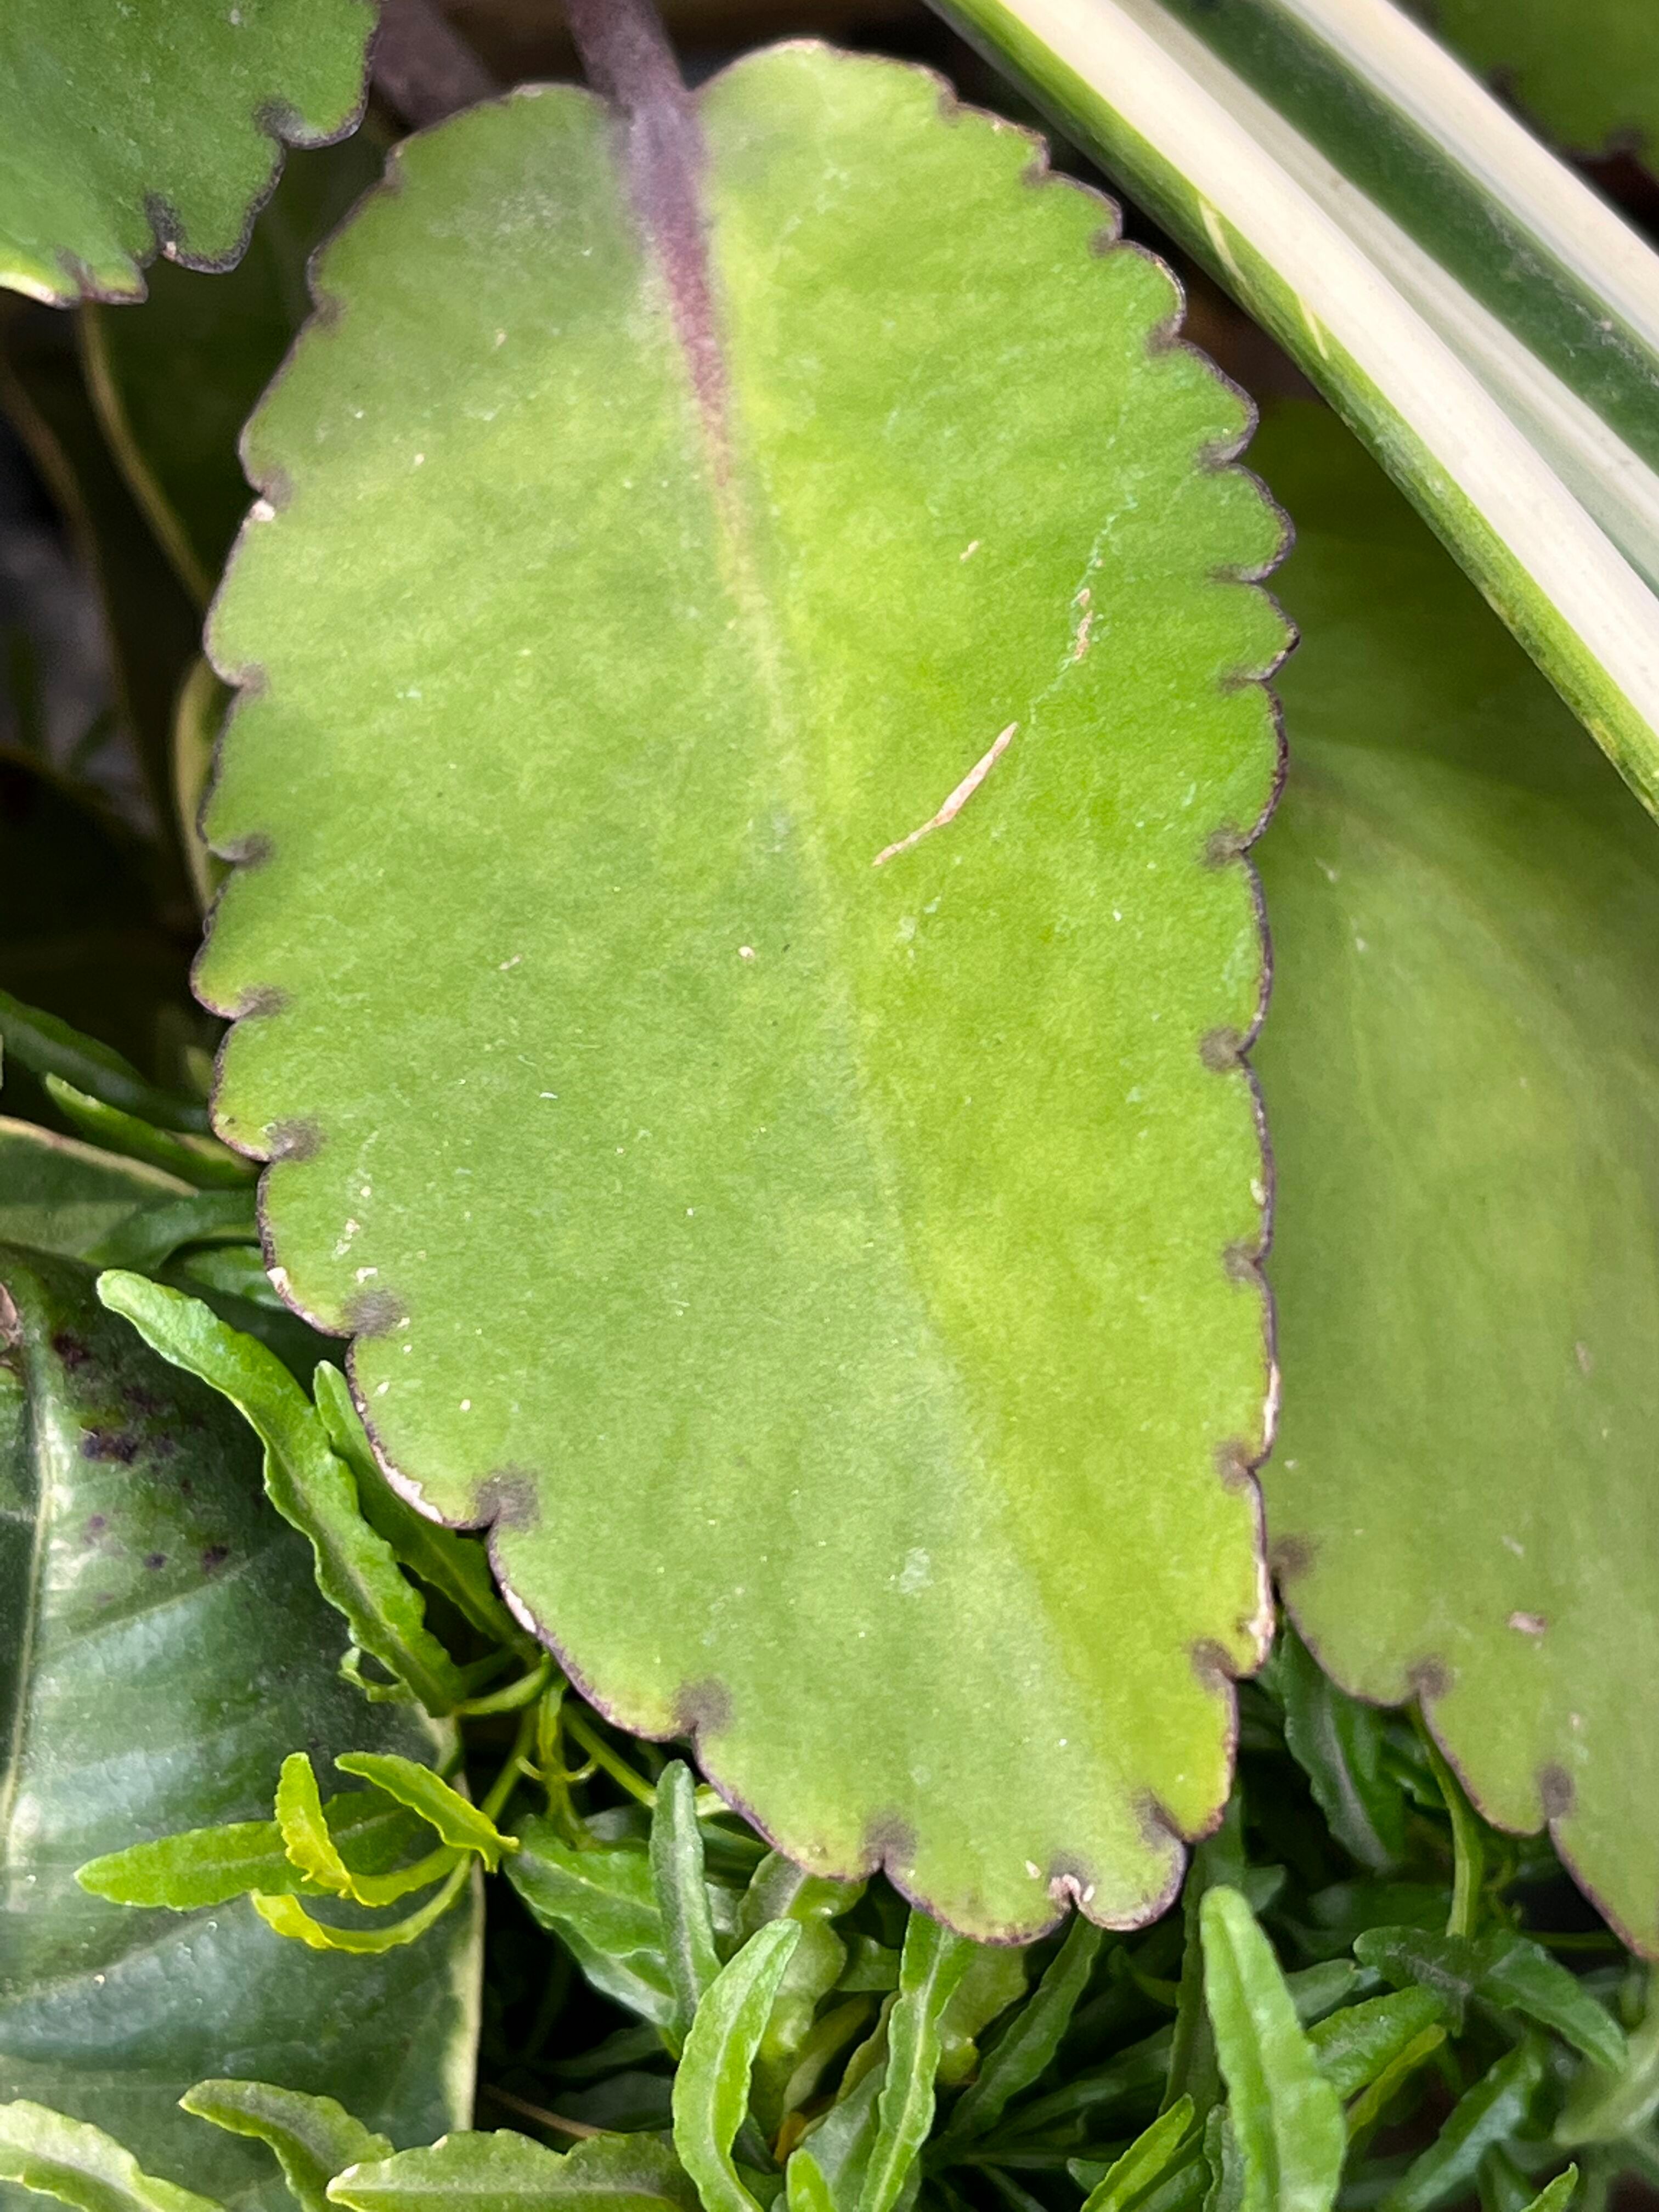
Plant species: kalanchoe-pinnata